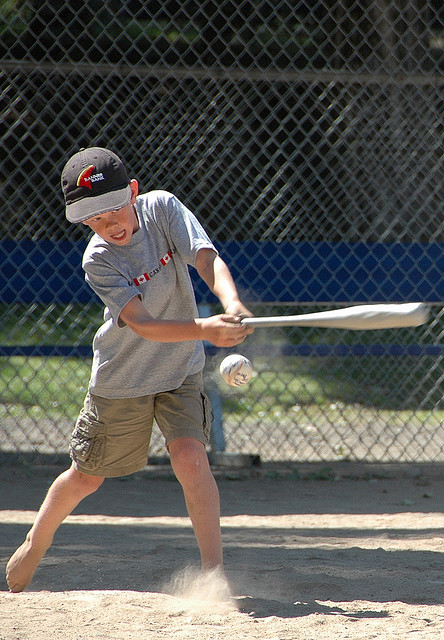
một cậu bé đang xoay người để đánh quả bóng chày